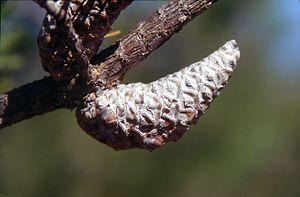
Le pin gris est un arbre appartenant au genre Pinus et à la famille des Pinacées. On le trouve dans la forêt boréale en Amérique du Nord à l'est des Montagnes Rocheuses.